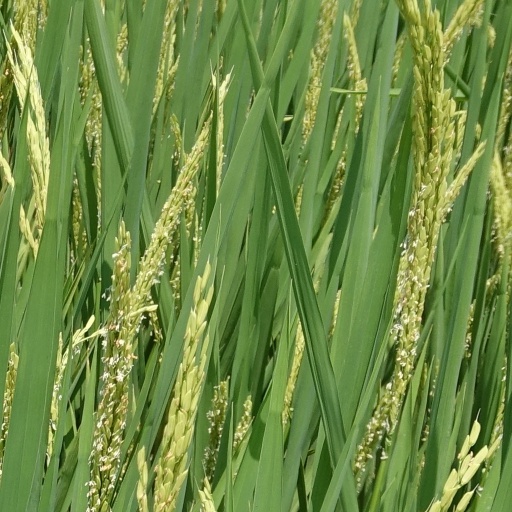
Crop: rice